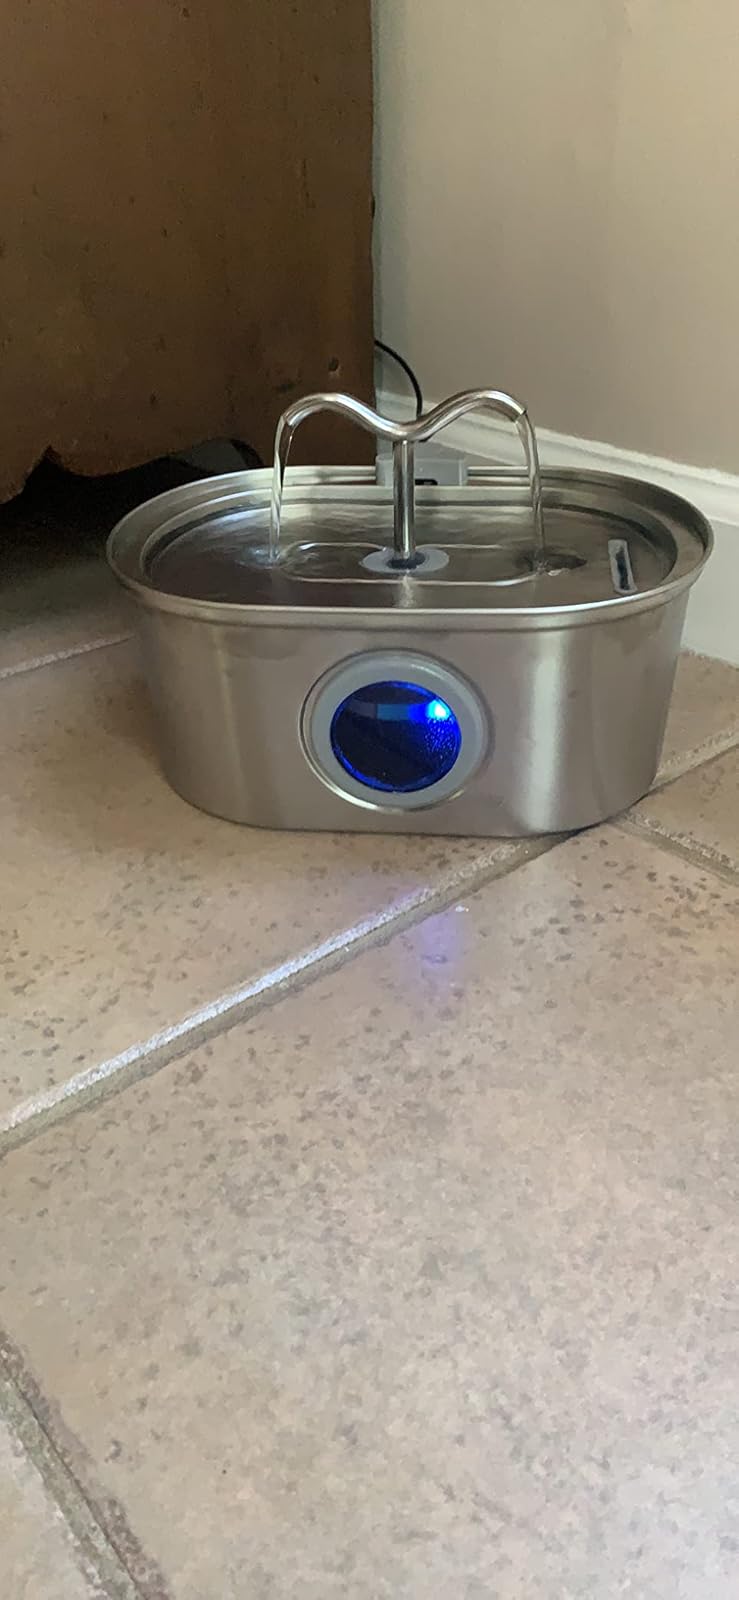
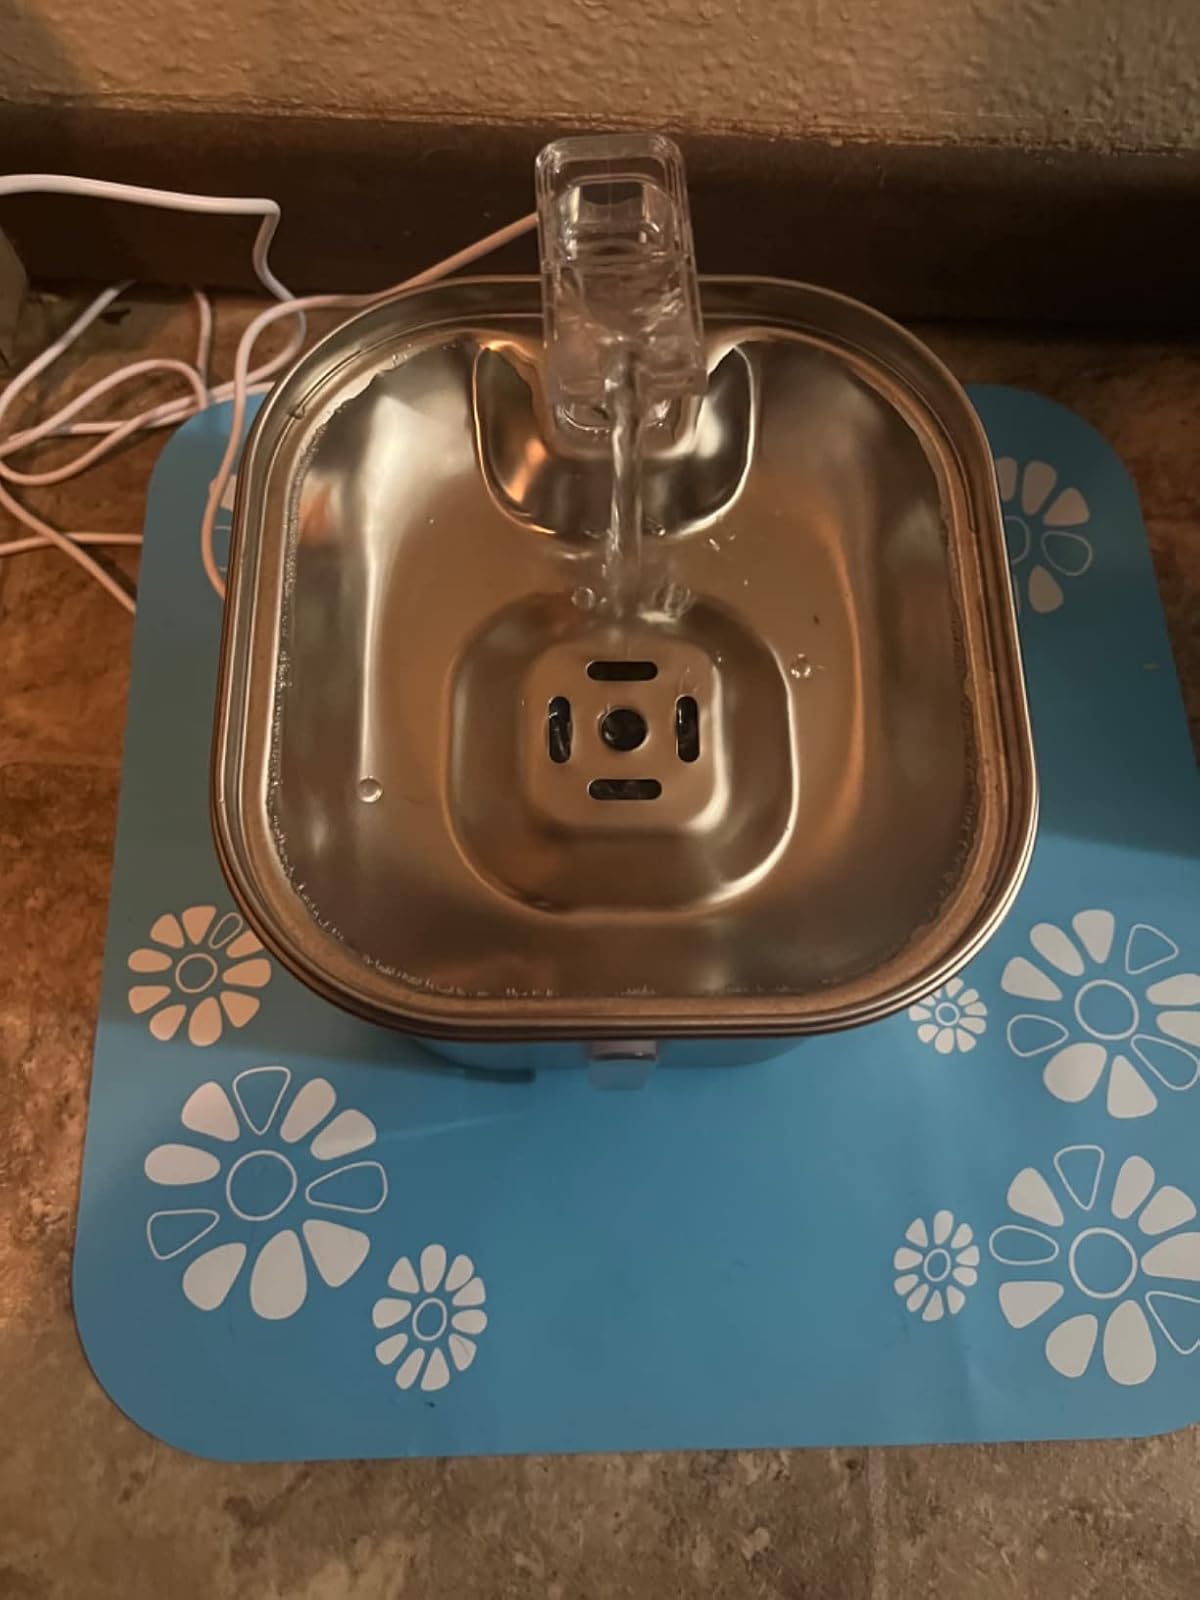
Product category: items_bowl
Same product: no